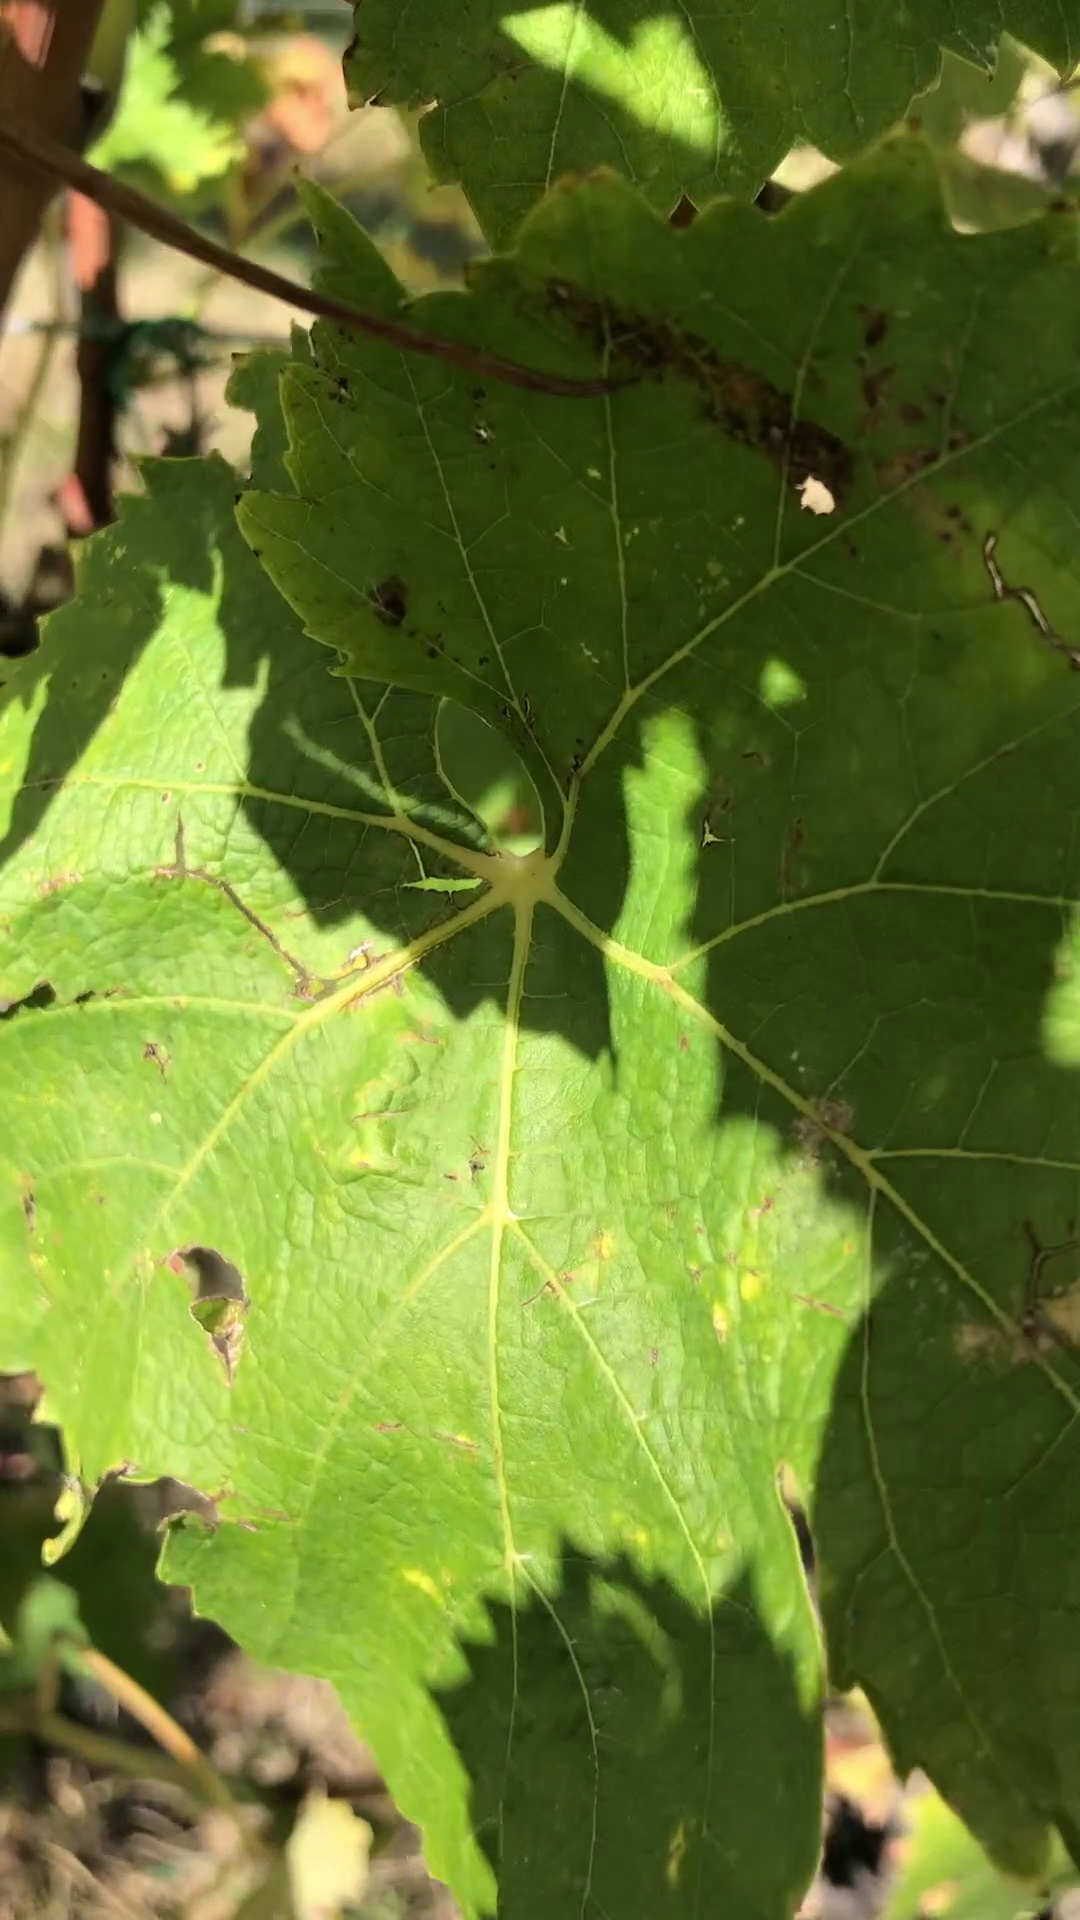
Label: healthy